SS Shinyō Maru

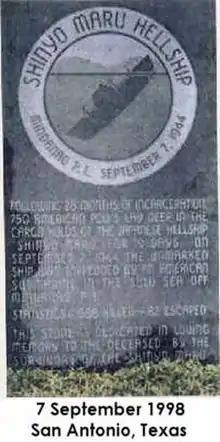
"Hell ship" plaque in San Antonio, Texas, dedicated on the 54th anniversary of the incident

On 8 May 1913 the Adelaide Steamship Company of South Australia bought "Clan Ross", "Clan Campbell" and "Clan Mackay" from Clan Line, and renamed them "Cantara", "Camira" and "Ceduna" respectively. "Ceduna" was re-registered in Sydney, New South Wales, but kept her original code letters. By 1922 she was equipped for wireless telegraphy.